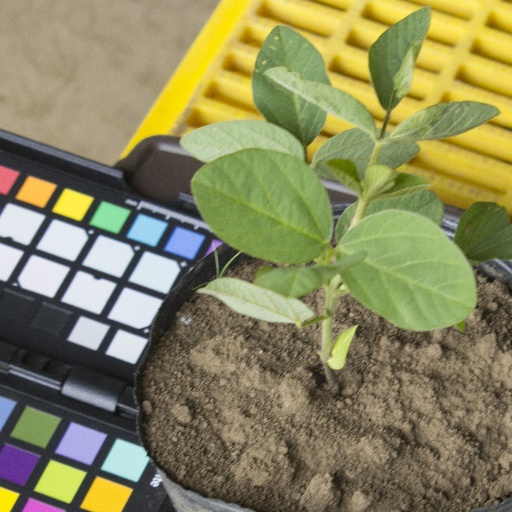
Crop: soybean